Fly Tales

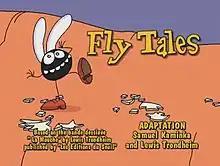
Series logo, which showcases the fly hatching from its egg in the opening credits.

Fly Tales is an that was made in 1999. It featured the short adventures of a young, curious, friendly fly. The fly would get into sticky situations in settings such as a kitchen, a museum, a gumball machine, etc. but always somehow manages to escape. The show was often shown on Cartoon Network at 5 o'clock in the morning after "The Magic Roundabout" and before "Flying Rhino Junior High", in the UK; the show is also often referred to as an animated sitcom and also had aired on CBBC in the UK during the early to mid 00's where it would also air at early hours on weekends. The series also aired in the United States on Fox Family Channel. The series is based on a French comic book originally by Lewis Trondheim called "La Mouche".